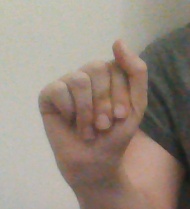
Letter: saad